Untergiesing-Harlaching

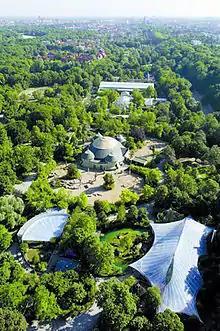
View over Siebenbrunn with the Munich Zoo

The hospital "Klinikum Harlaching", which opened on 18 November 1899, is located in the Harlaching district.